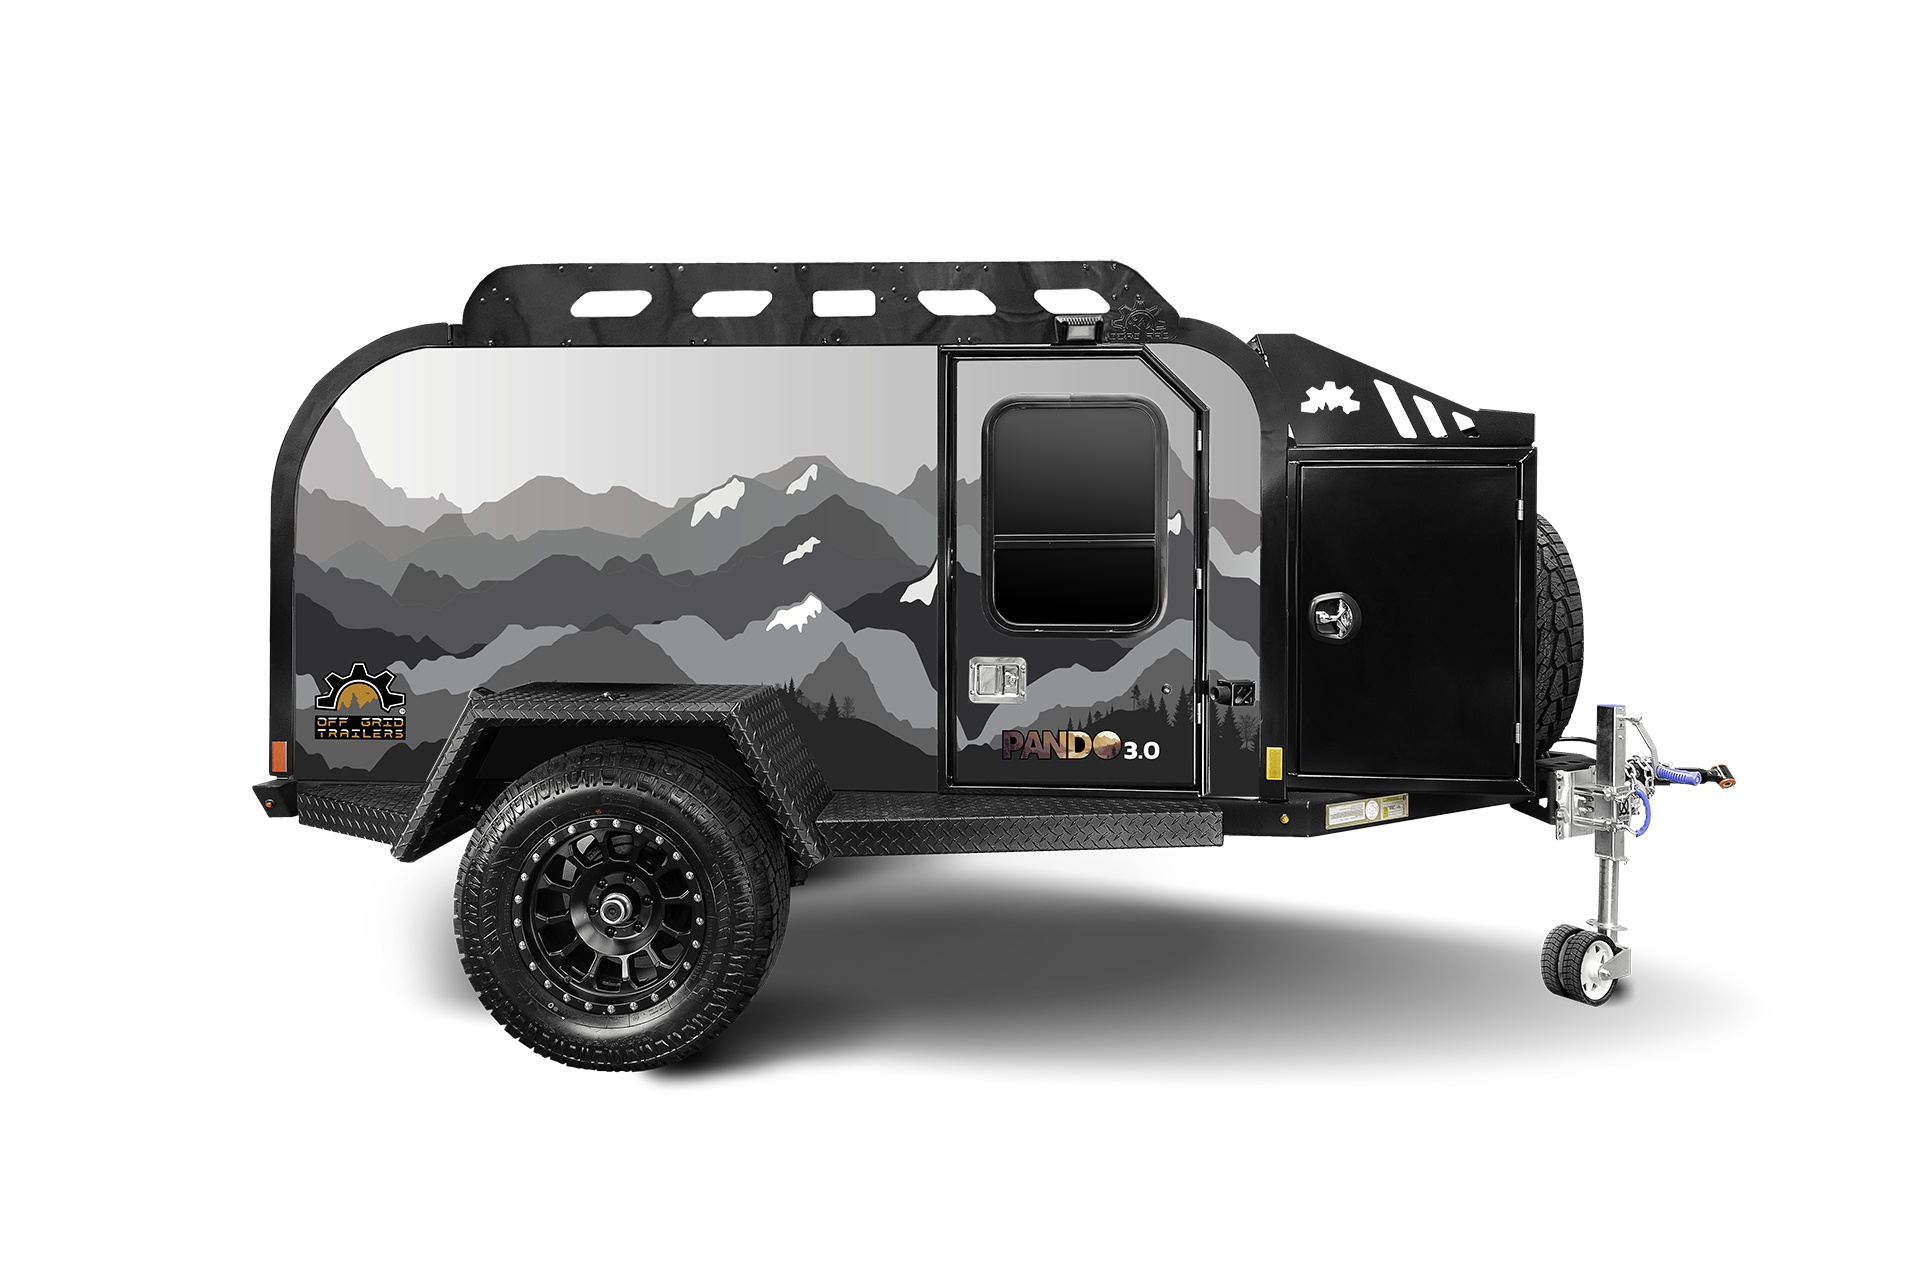
2024 PANDO 3.0 OFF-ROAD TEARDROP TRAILER (#3171)
pan·do : Utah's 80,000-year-old aspen grove. The Pando is a traditional teardrop trailer that is designed to last. The all-metal construction will outlast any other teardrop on the market. Construction: All-metal (aluminum body on steel frame) Kitchen: Dual burner cooktop, hot/cold water sink & 57L fridge (standard) Interior: Queen size bed w/ over foot storage Exterior Storage: Rear galley storage + roof rack Options Included: Upgraded Running Boards (Diamond Plate) 360 degree Maxcoupler Hitch (Receiver and Tow vehicle adapter) XO Jack Upgrade Spare tire carrier (including rim & tire) front mounted Trailer Rear Stabilizing Jacks Additional lighting package (Pando) Tray and slider only, no fridge (Pando) Secondary 19 Gallon Freshwater tank with skid plate Door Privacy Shades (black vinyl, pair) Maxxfan Deluxe 7500 Fan Upgrade (thermostat, electric lift, remote) Truma VarioHeat Comfort Plus Furnace (Standard) Dual GoPower! AGM Batteries Awning - Peregrine 180 Shower Enclosure and Bracket System *Please note: Photos may not be representative of the exact configuration of the inventory trailer. Please contact the OGT Sales Department for more information. About the Pando 3.0 Our off-road camping teardrop camping trailer combines an exceptional design and durable structure. Built on a sturdy 4-inch c-channel frame, the trailer boasts an aluminum sheeting body with an R10 insulated foam core. Its classic teardrop shape is complemented by a spacious rear galley kitchen. Designed for off-road adventures, this trailer measures 166"in length from bumper to hitch and 82"in width from fender to fender. With a dry weight of 2200 lbs, it strikes the perfect balance between size and maneuverability. Plus, it offers an impressive 21 inches of ground clearance, ensuring you can conquer any terrain with ease. What sets our teardrop trailer apart is its exceptional off-road capabilities. For enhanced performance, we offer an upgraded OGT Evolution series suspension, providing an impressive 25 inches of ground clearance and 8 inches of wheel travel. Additionally, the all-metal construction ensures outstanding durability, making it a reliable companion for your adventures. The trailer comes standard with the reliable Timbren 3500 HD axle-less independent suspension. However, for those seeking even more off-road prowess, the upgraded suspension features a trailing A-arm with a 2.25"Dirt Logic shock and coil spring, ensuring superior handling and comfort on rough terrains. Our teardrop trailer comes equipped with rugged 265/70/17 all-terrain tires designed specifically for off-road use. These tires provide excellent traction and durability, allowing you to navigate challenging landscapes without worry. Step inside the trailer, and you'll discover a thoughtfully designed interior that prioritizes comfort during your off-road camping trips. It features a full queen-sized bed and four over-foot cabinets, all constructed with lightweight and sturdy aluminum. The top right corner of the cabinets houses the electrical system display, and optional furnace display/thermostat. You can even opt for an LED Smart TV for entertainment. The cabin is R10 insulated, ensuring a cozy and comfortable environment. Plus, the optional efficient furnace will keep you warm during chilly nights. Storage is never a concern with our teardrop trailer. The rear galley kitchen boasts multiple storage compartments, including a convenient spice rack, a dedicated pots and pans drawer, and various cabinets. On top of the roof box, a standard luggage carrier provides additional storage space. Furthermore, the integrated roof rack with cross bars is rated to carry an impressive 1000 lbs, making it easy to bring along all your outdoor gear and equipment. Cooking enthusiasts will appreciate the well-equipped kitchen in the rear galley. It features a high-output dual burner stove, allowing you to prepare delicious meals even in remote locations. The bespoke stainless steel sink basin with a folding faucet adds convenience, and the trailer comes standard with a 57-liter fridge/freezer. For added versatility, an optional second fridge is available in the front box. With a standard 14-gallon water capacity and an optional 19-gallon secondary tank, you'll have all the resources you need. Plus, the hot water on-demand system and outdoor shower are essential amenities for refreshing after a day of off-road exploration. Safety is paramount in our off-road camping teardrop trailer. With features such as high ground clearance, an independent suspension system, and the Max Coupler articulating hitch, you can confidently navigate challenging terrains. The all-metal construction ensures durability, providing peace of mind during your adventures off-road. The Pando 3.0 camping teardrop trailer strikes the perfect balance between ruggedness and comfort, making it an ideal choice for outdoor enthusiasts seeking an unforgettable camping experience. Whether you're embarking on a thrilling off-road expedition or enjoying a peaceful camping getaway, this trailer offers a comfortable interior, robust construction, and impressive off-road capabilities that will get you into the wilderness and back home safely. Get ready to explore the great outdoors like never before! The all-metal off-road capable camping trailer with an industry-leading basecamp set-up time, is perfect for your next overland adventure.
Brand: Off Grid Trailers
Category: Vehicles & Parts > Vehicle Parts & Accessories > Vehicle Storage & Cargo > Motor Vehicle Trailers > Travel Trailers